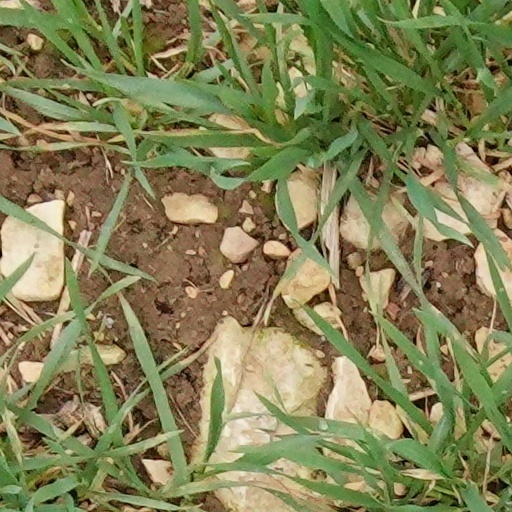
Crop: wheat